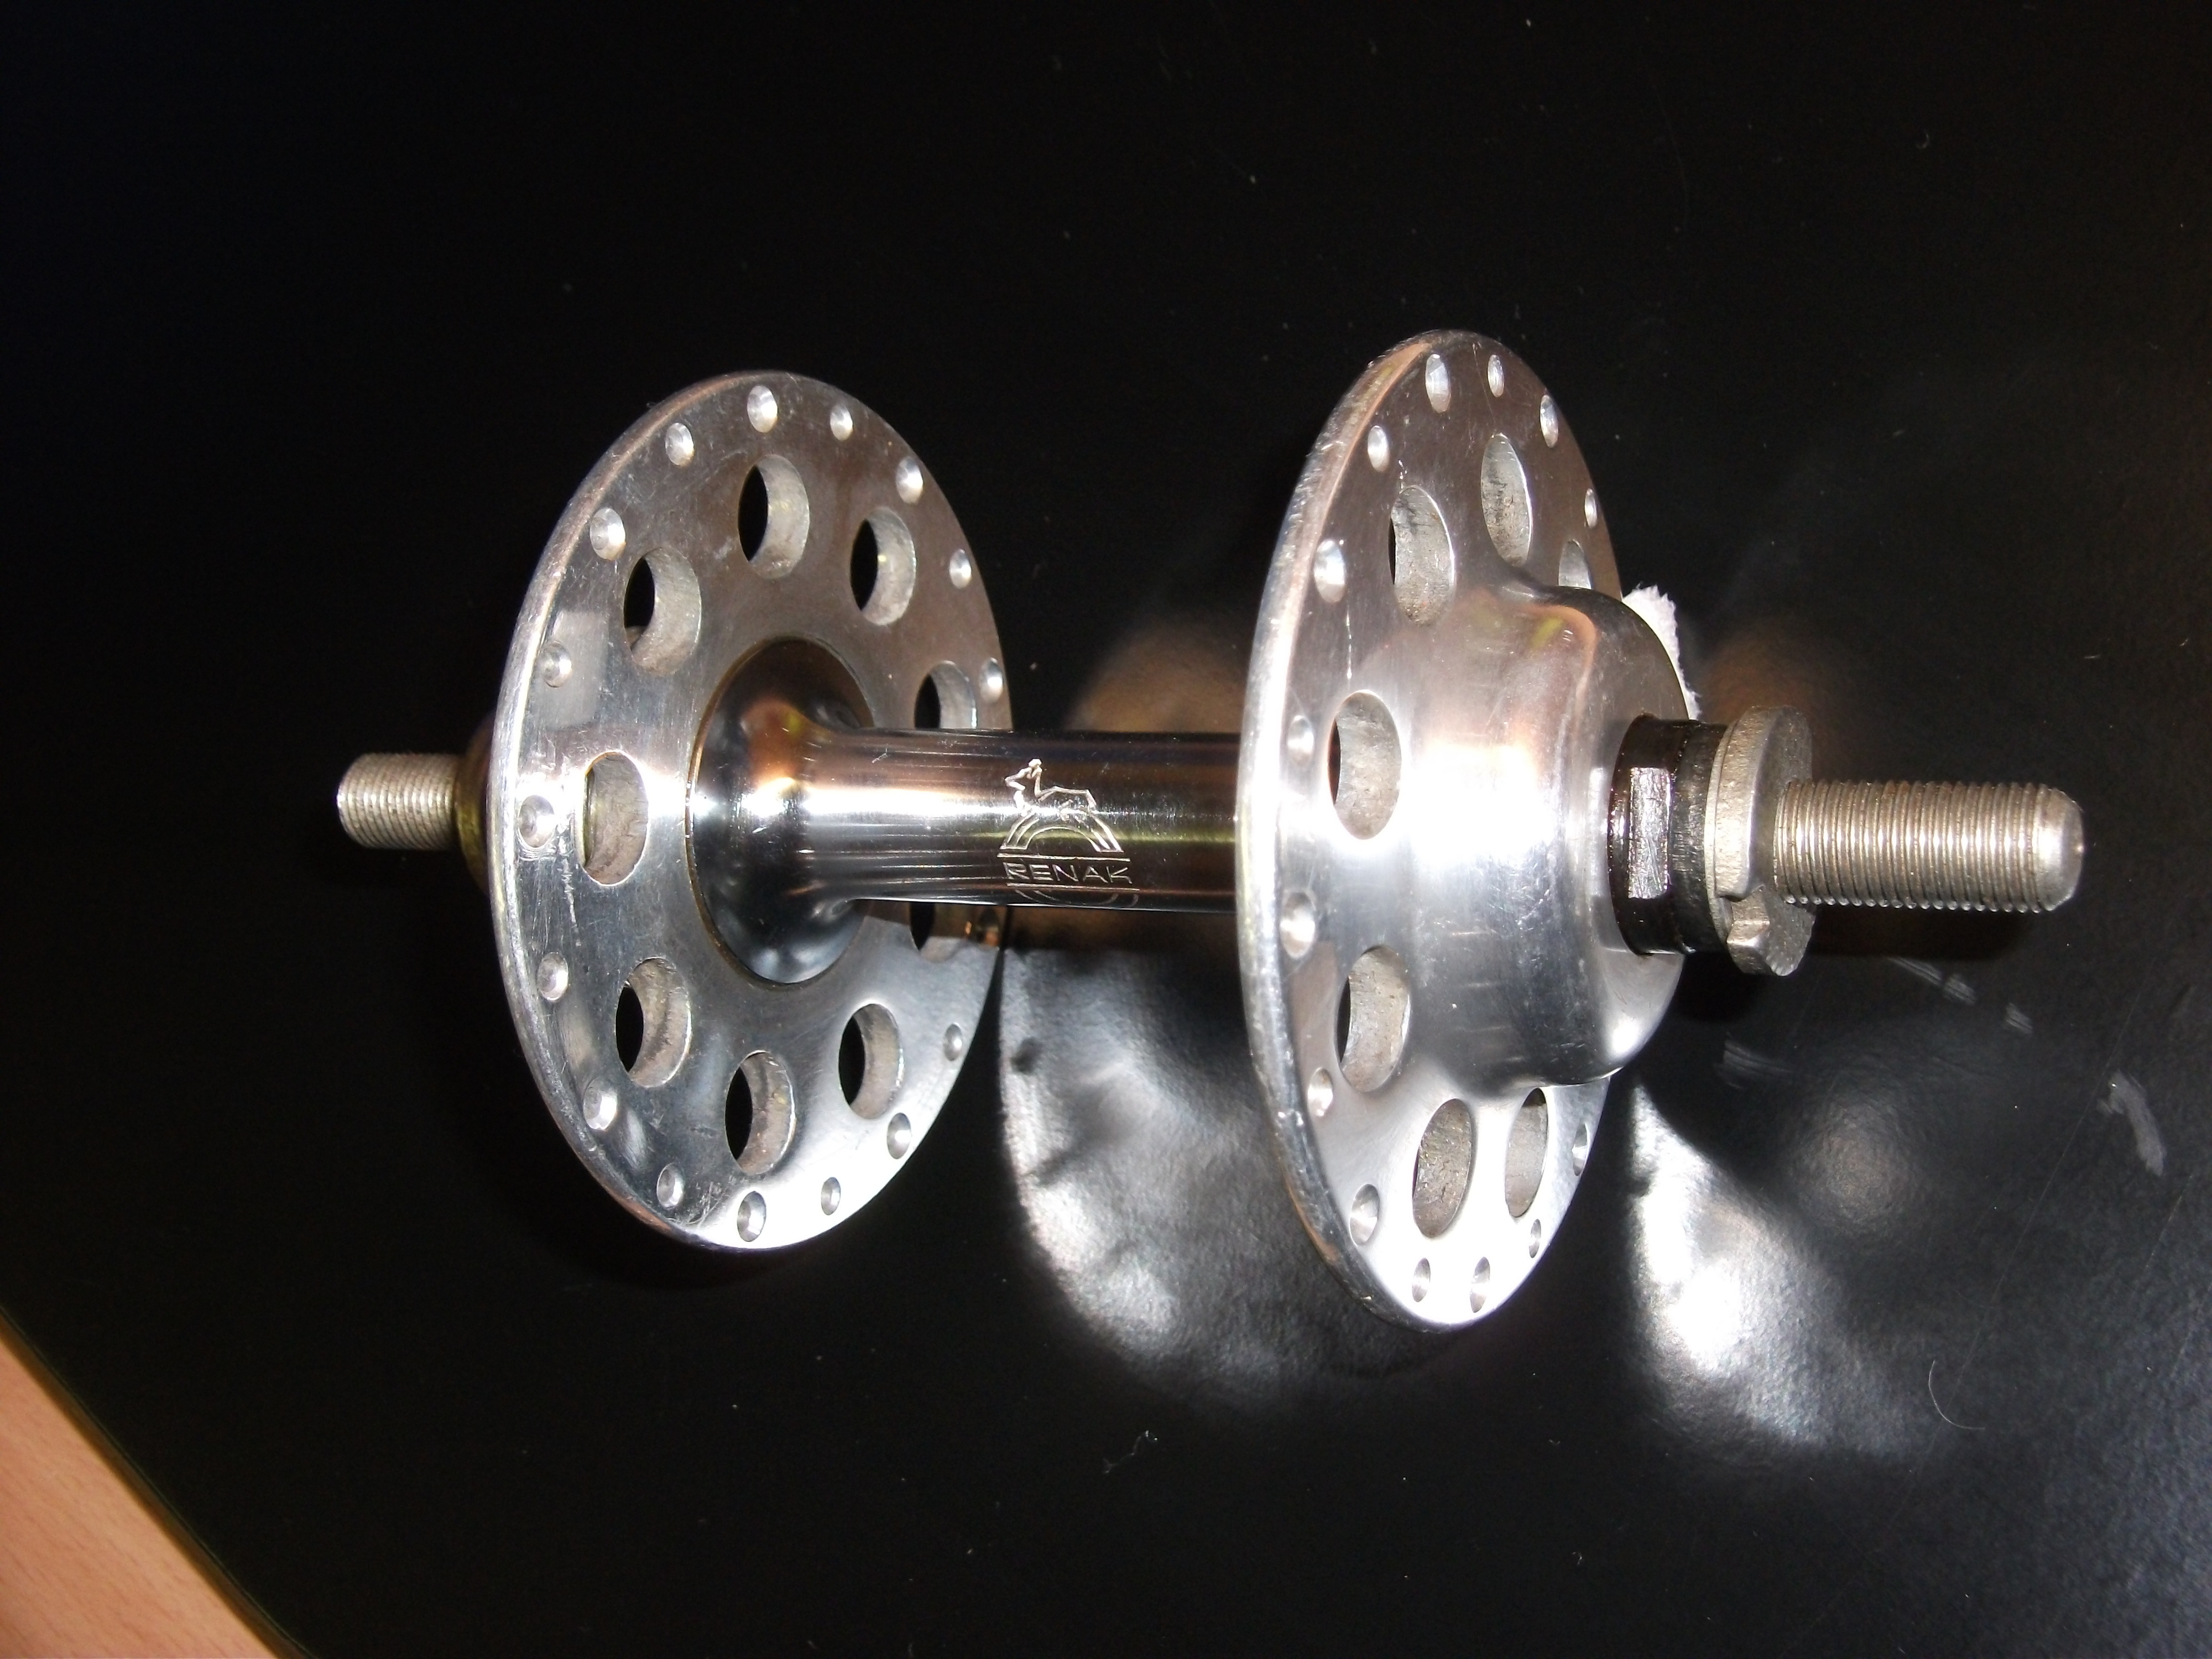
wheel, bike, close, product, hub, bicycle hub, wheel hub, detail photography